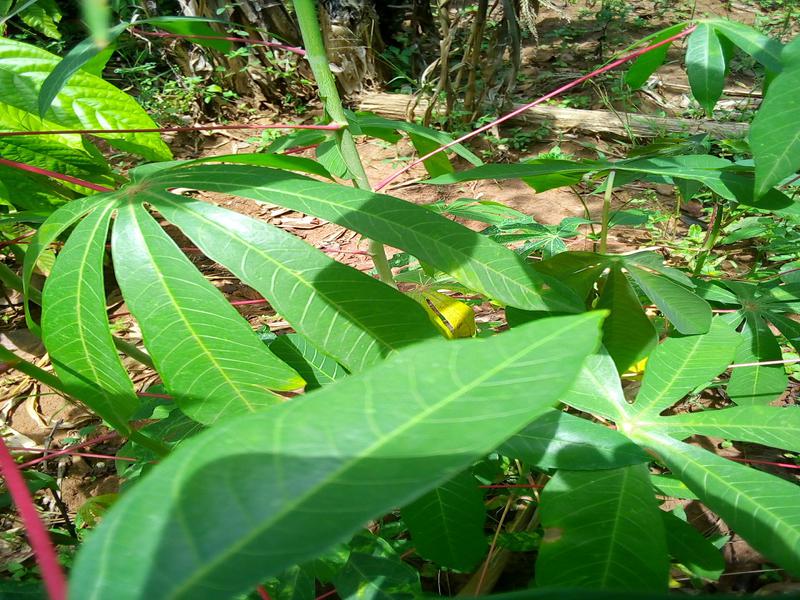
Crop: cassava
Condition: healthy